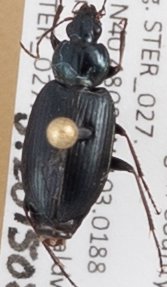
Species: Agonum placidum
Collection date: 2015-08-20
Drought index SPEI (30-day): -0.362
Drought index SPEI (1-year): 1.594
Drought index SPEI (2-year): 1.69